Southern Ohio Medical Center

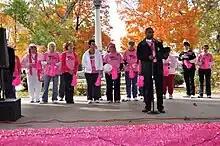
Portsmouth Mayor David Malone declares October 20, 2012 to be "Paint It Pink" day.

In addition to providing cancer care, SOMC also holds annual breast cancer awareness events (referred to as “pink outs” or by the name “Paint It Pink”) to coincide with October's designation as Breast Cancer Awareness Month. The events have received positive community feedback and helped raise money for the SOMC Breast Cancer Compassion Fund. The Breast Cancer Compassion Fund provides money to help support breast cancer patients with expenses such as utilities, medications, transportation and common necessities needed during cancer care.